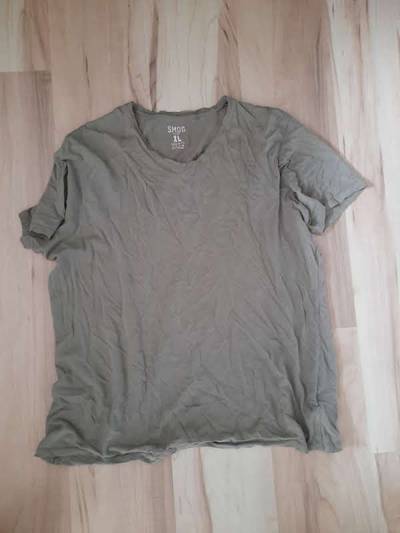
Waste category: clothes